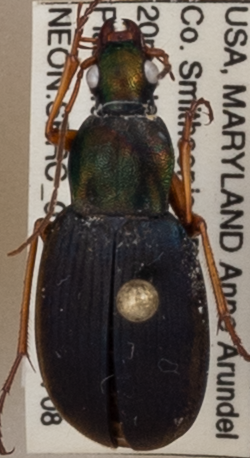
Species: Chlaenius aestivus
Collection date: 2021-07-08
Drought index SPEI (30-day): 1.084
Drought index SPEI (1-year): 2.09
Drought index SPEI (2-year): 1.498